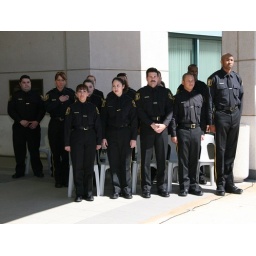
male and female in lawenforcement